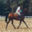
Label: horse